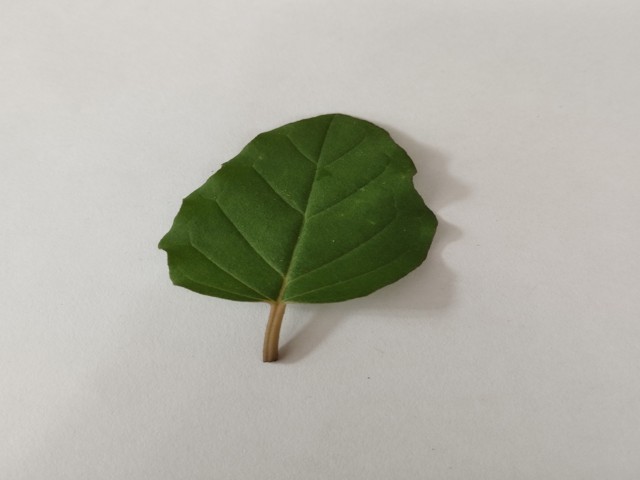
Plant: punarnava